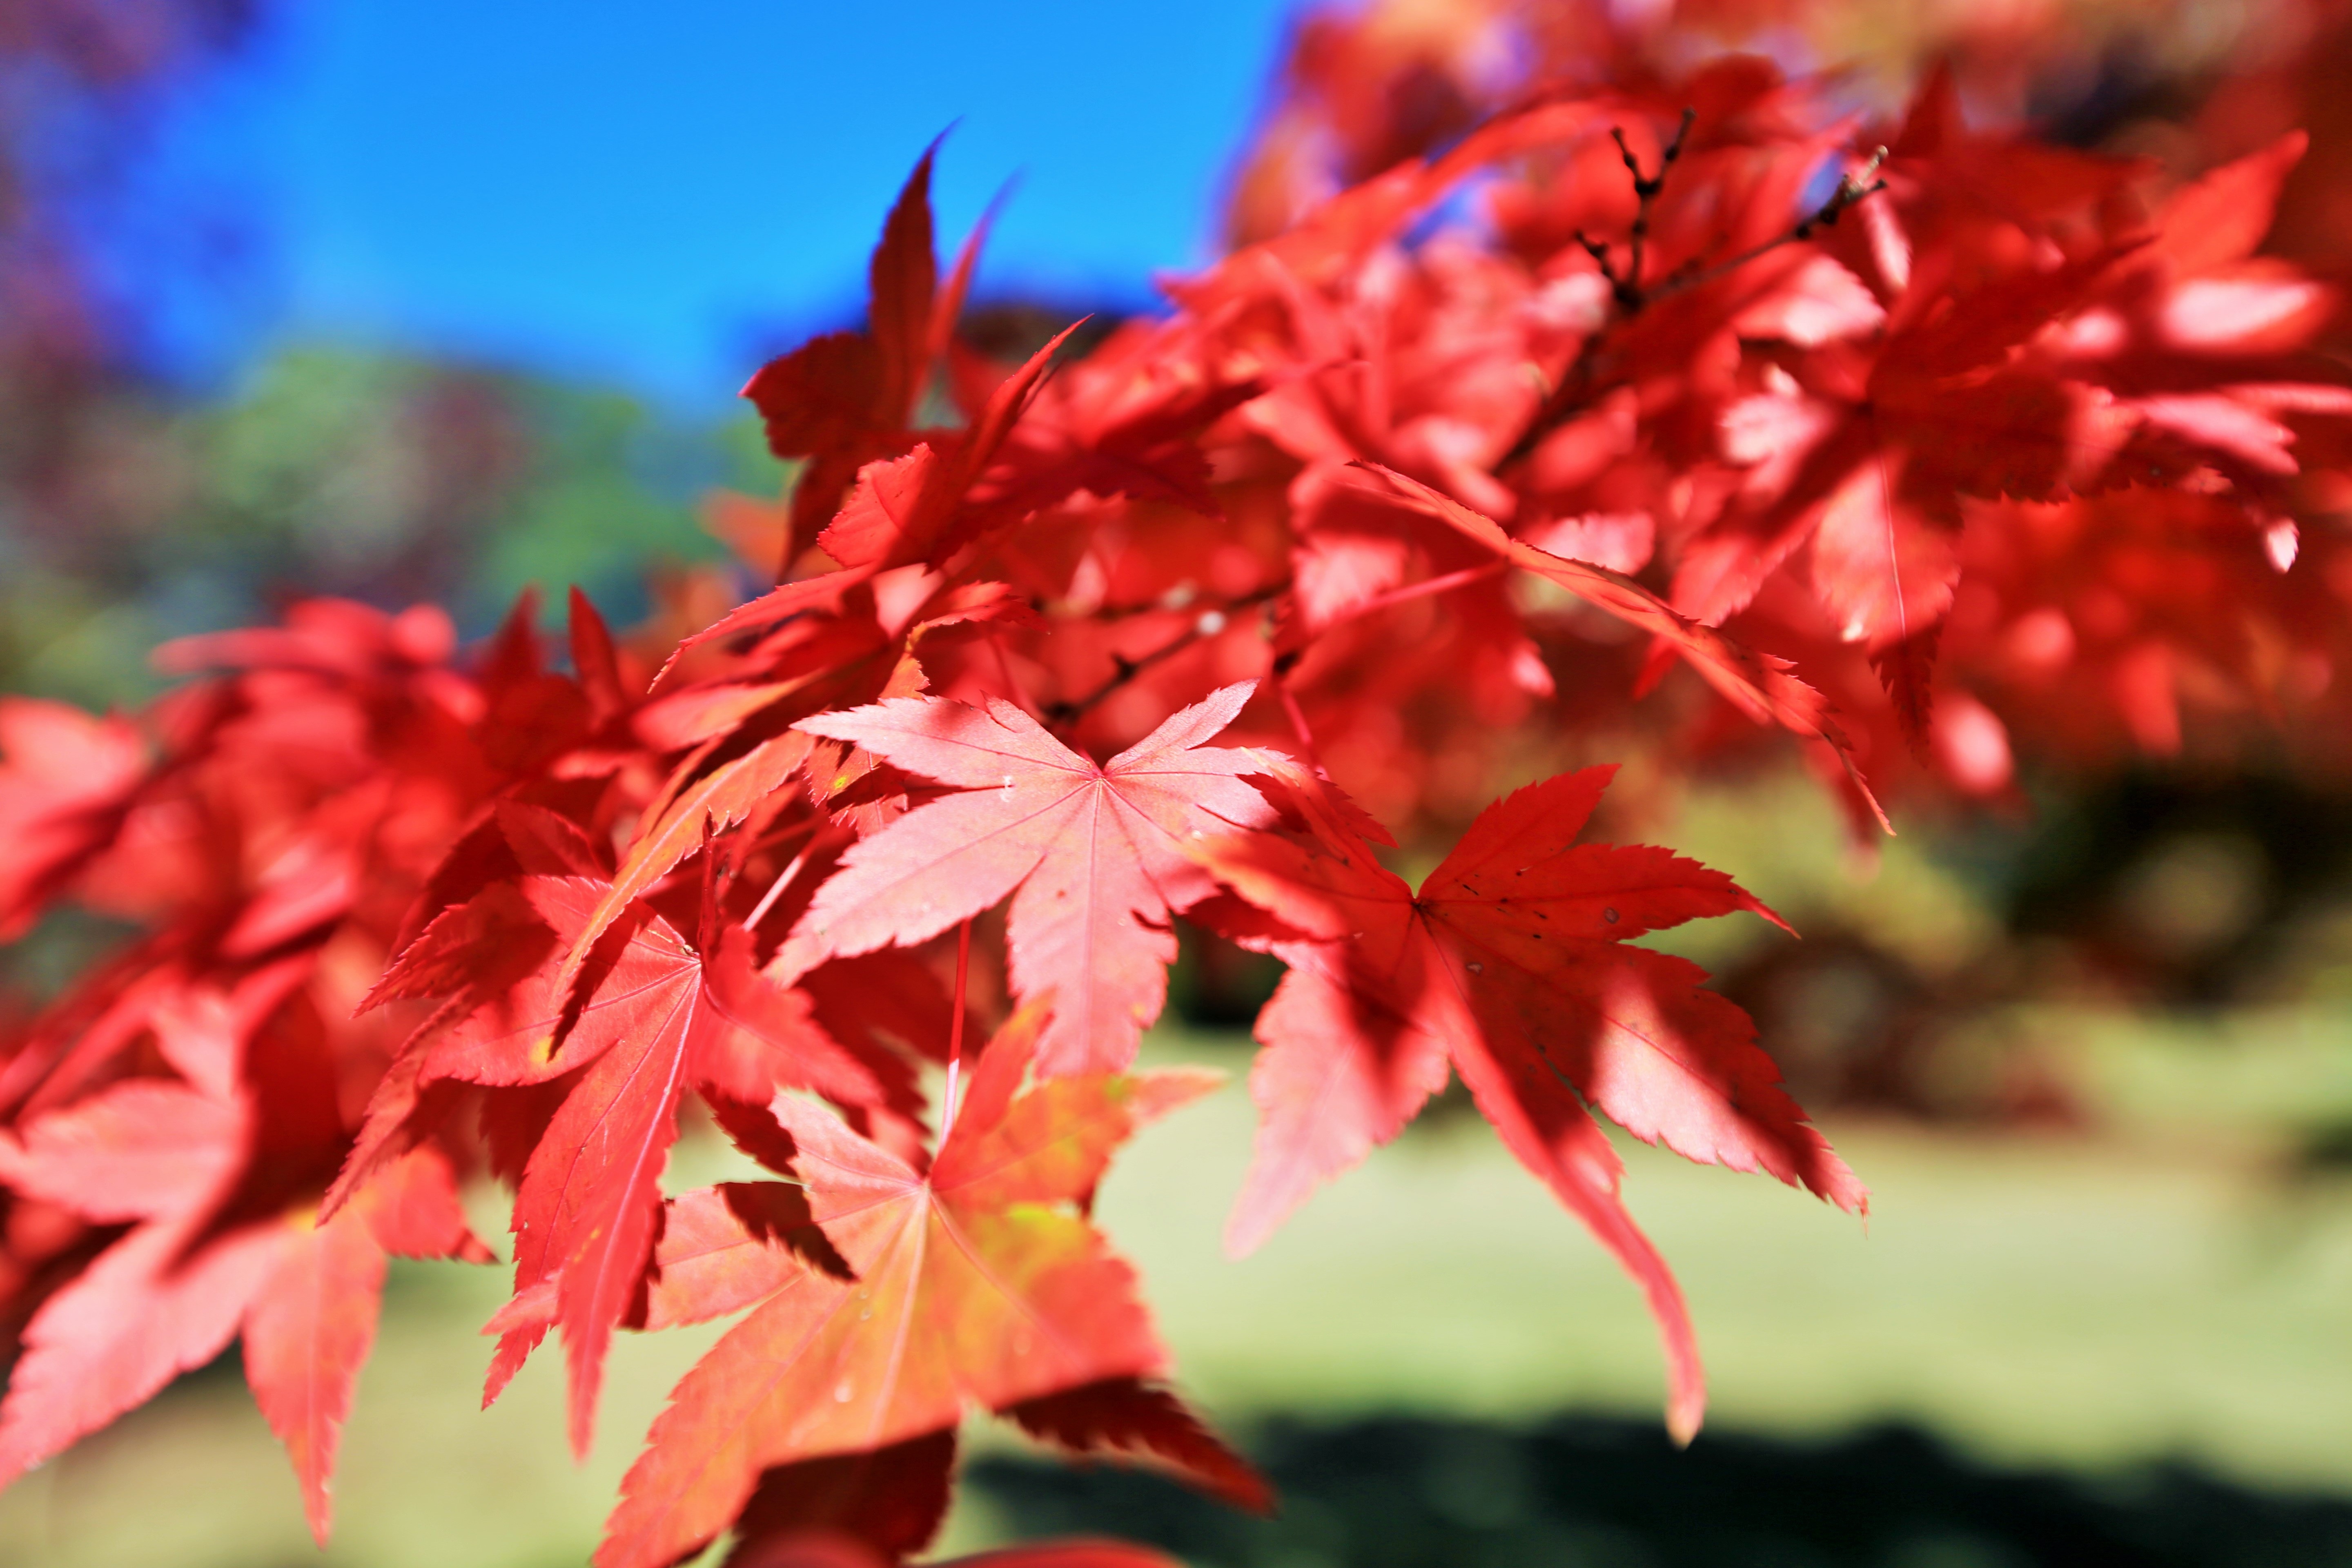
tree, nature, branch, blossom, plant, leaf, flower, petal, foliage, red, autumn, botany, flora, season, maple tree, maple leaf, leaves, colour, shrub, october, macro photography, flowering plant, woody plant, land plant